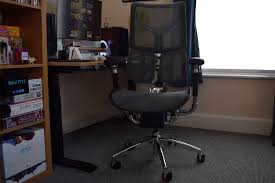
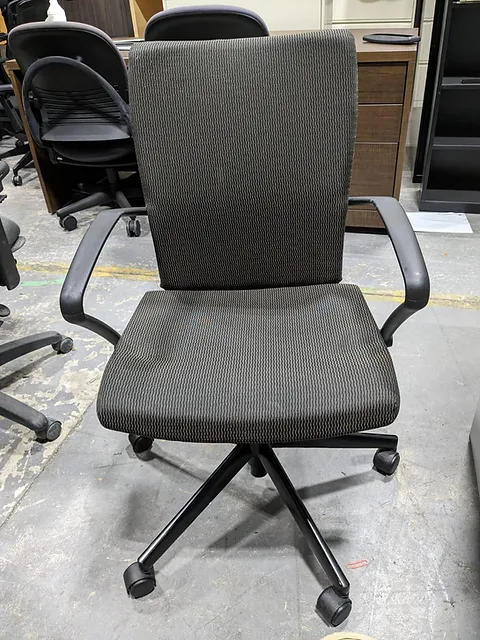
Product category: items_chair
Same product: no